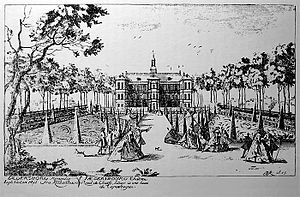
Jægersborg / Den oprindelige bebyggelse
Jægersborg i 1747, gravering af B. de La Rocque
Jægersborg er en bydel i Storkøbenhavn, beliggende i Gentofte Kommune. Kommunen har 74.830 indbyggere. Jægersborg er i modsætning til andre bydele i Gentofte Kommune ikke opstået som en egentlig landsby. I stedet har kernen været en kongelig gård og senere Jægersborg Slot.